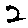
Label: 2